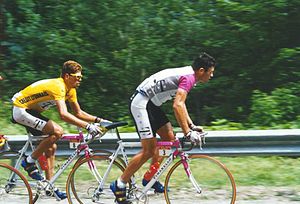
Jan Ullrich / Karriere / Sejren i 1997
Jan Ullrich i gult i 1997
Jan Ullrich er en tidligere professionel tysk cykelrytter. Ullrich blev et ikon for Tour de France i anden halvdel af 90'erne til midt i 00'erne - kendt for den markante lyserøde T-Mobile cykeltrøje, eller løbets hvide ungdomstrøje altid siddende lige bag Armstrong eller med Armstrong på hjul. Jan Ullrich kørte sammen med Bjarne Riis på det daværende tyske cykelhold Team Telekom.